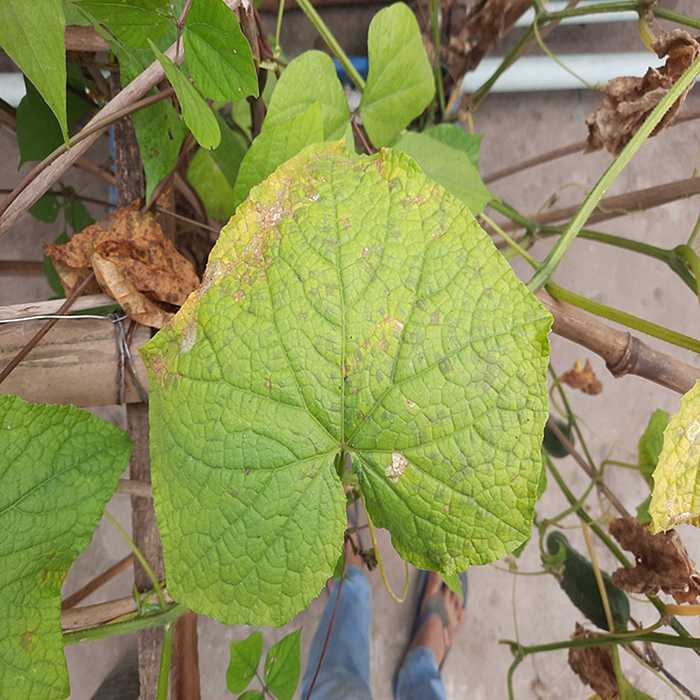
Plant: Cucumber
Label: Anthracnose lesions